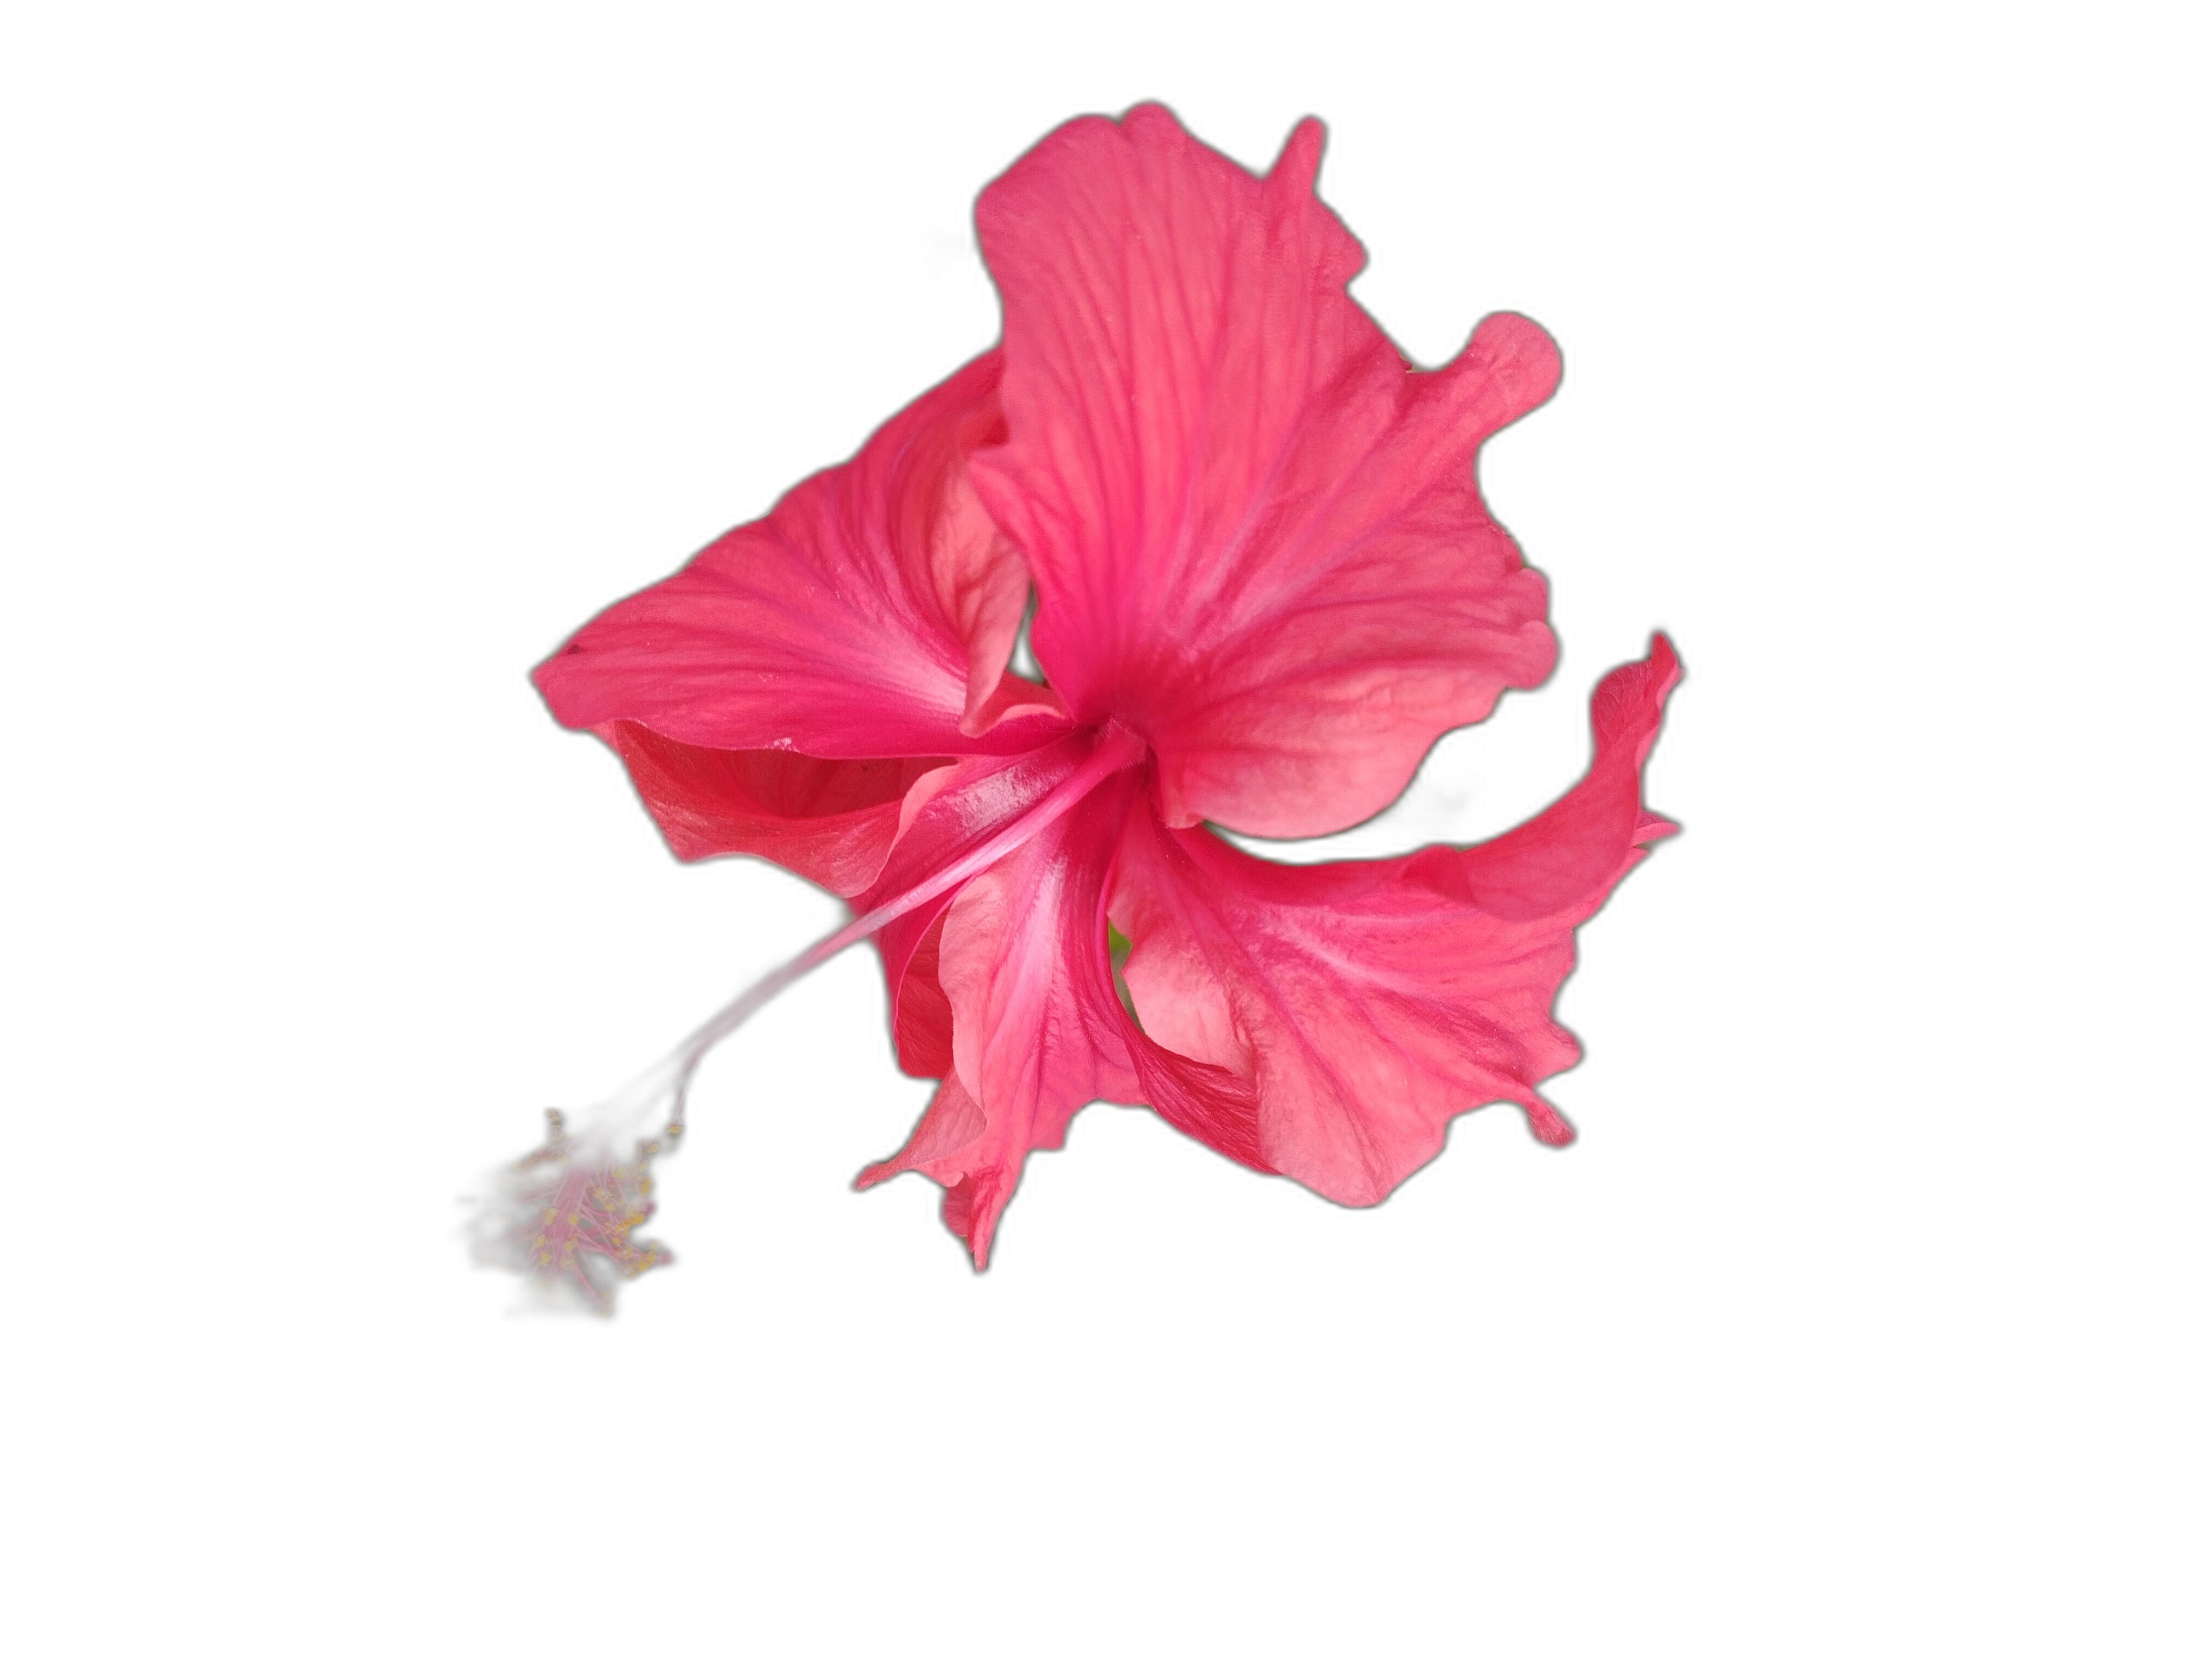
Label: Hibiscus